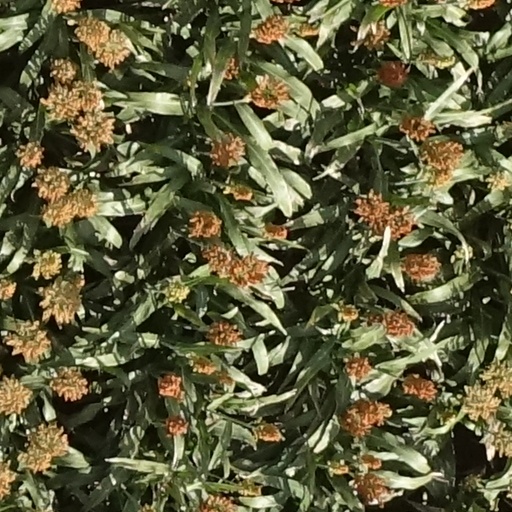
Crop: sorghum